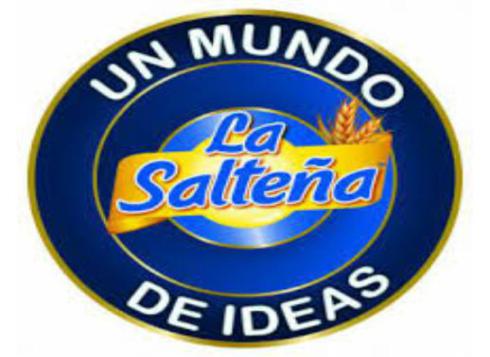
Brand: la saltena
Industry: Food